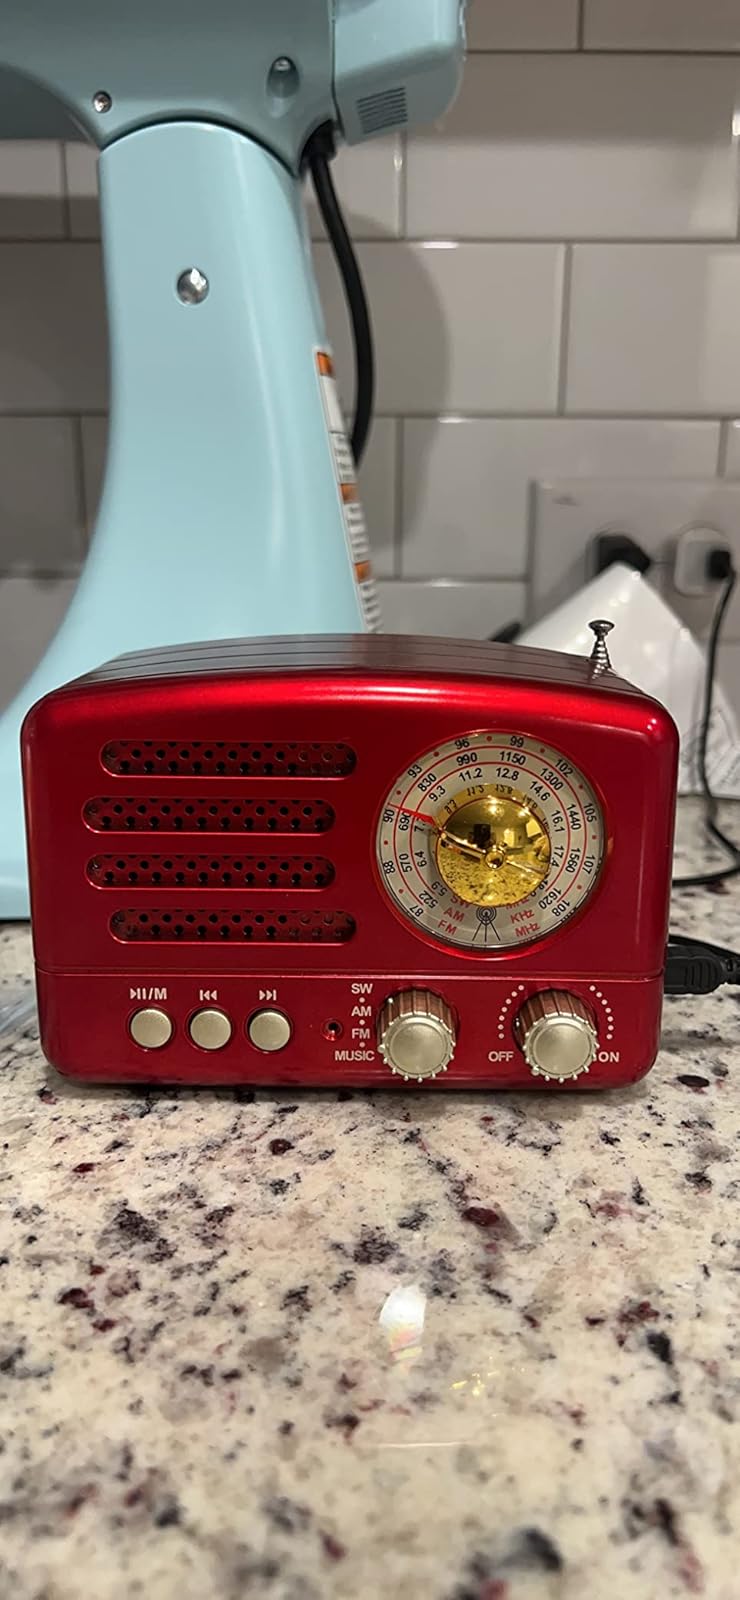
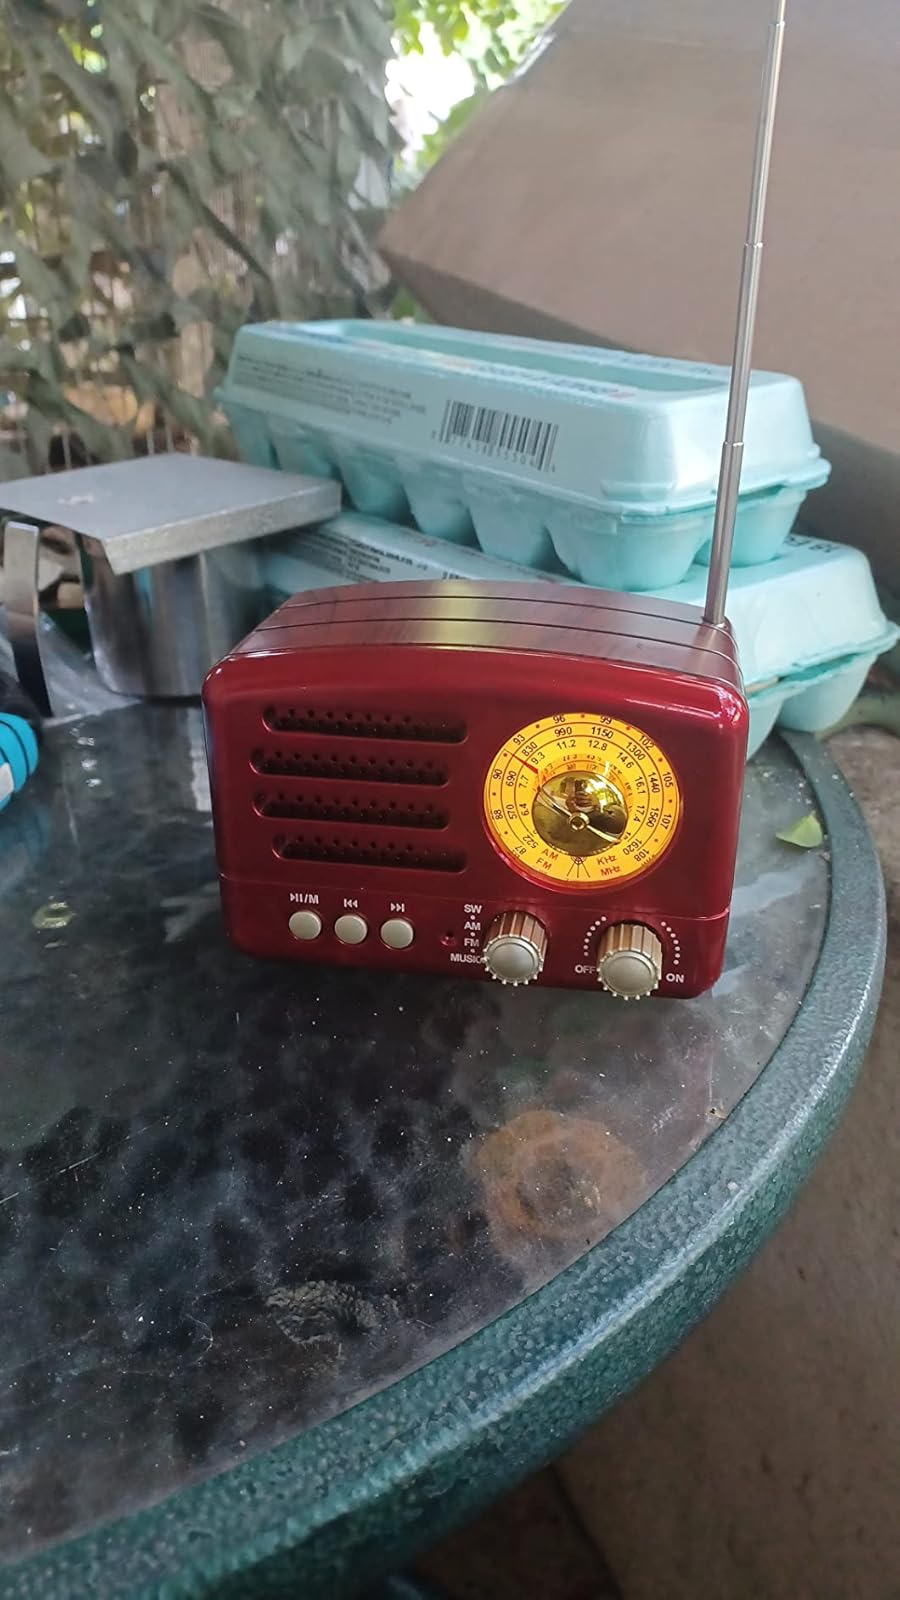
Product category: radio
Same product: yes